John Chichester (died 1669)

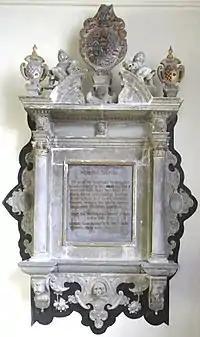
Mural monument to Sir John III Chichester (d. 1669), Bishop's Tawton Church, north wall of chancel

A baroque mural monument exists in Bishop's Tawton Church to Sir John III Chichester (d. 1669), on top of which in the centre is shown an escutcheon of twenty quarterings with on the dexter the arms of Chichester impaling Strode, with on the sinister, more recently restored, Chichester impaling Courtenay (perhaps of Powderham or of Molland), with which families no close connection of his is recorded and which is therefore inexplicable. In this position might be expected to have been placed the arms of one of his later wives, Pollard or Stevens. The Latin inscription is as follows: